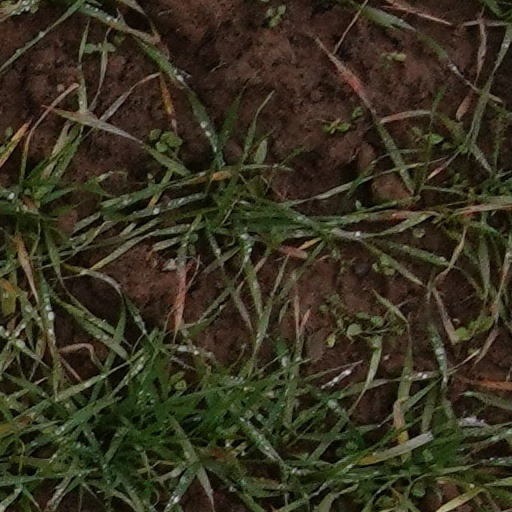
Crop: wheat